Rail integration system

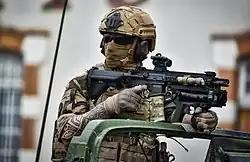
A French Army soldier armed with an Heckler & Koch HK416 with multiple rail-mounted attachments, including a scope, a tactical light, and an M320 underbarrel grenade launcher

Though not particularly common on firearms until the late 20th century, most modern firearms in military service and the civilian market have rail integration systems that may replace original parts. The prevalence of rails on modern firearms compared to past designs is largely owed to the increasing popularity and availability of attachments such as sights.